Leron Thomas

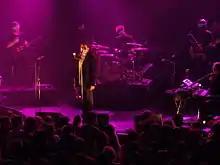
Thomas performing at Le Trianon, Paris 2015

Late 2012 Thomas began releasing mashup music videos that utilize found footage to promote new music from an upcoming release. After recording with Malik Ameer Crumpler, early 2013 Thomas released his eighth independent project titled "...Take It". He continued to create mash-up music video's and gained the attention of international blogs and magazines who favorably posted and reviewed his music videos. At the request of Gilles Peterson Leron Thomas recorded with Zara McFarlane and was well received live in London for the release of the first single 'Angie La La'. Thomas released his ninth independent project "Whatever" in September 2013, garnering much attention for his stellar line-up and straight ahead swing compositions and tone. Throughout 2013 Thomas also performed with Jason Moran's "Fats Waller Dance Party" in several states and at the Ottawa, Toronto and Montreal Jazz Festivals. Thomas contributed his "crowd-pleasing, elegantly delivered vocals" to Waller's "Two Sleepy People". Thomas also appeared on Moran's Grammy nominated All Rise: A Joyful Elegy for Fats Waller album, released on Blue Note Records, well received as the "great crooner" with his "excellent vocals".